Claire Temple (Marvel Cinematic Universe)

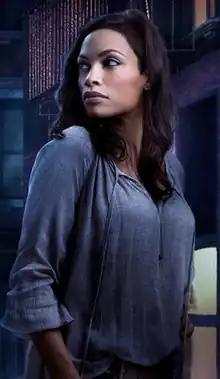
Rosario Dawson as Claire Temple in "Daredevil"

Claire Temple is a fictional character portrayed by Rosario Dawson in several of the Marvel Cinematic Universe (MCU) television series, created as a composite character based on both the Marvel Comics characters Claire Temple and Night Nurse (aka Linda Carter).